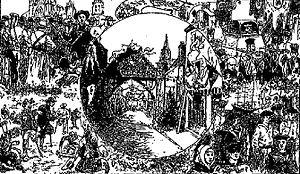
Dessin des Fêtes de saint-Yves à Tréguier vers 1890
Tréguier [tʁegje] est une commune, chef-lieu de canton du département des Côtes-d'Armor, dans la région Bretagne, en France.